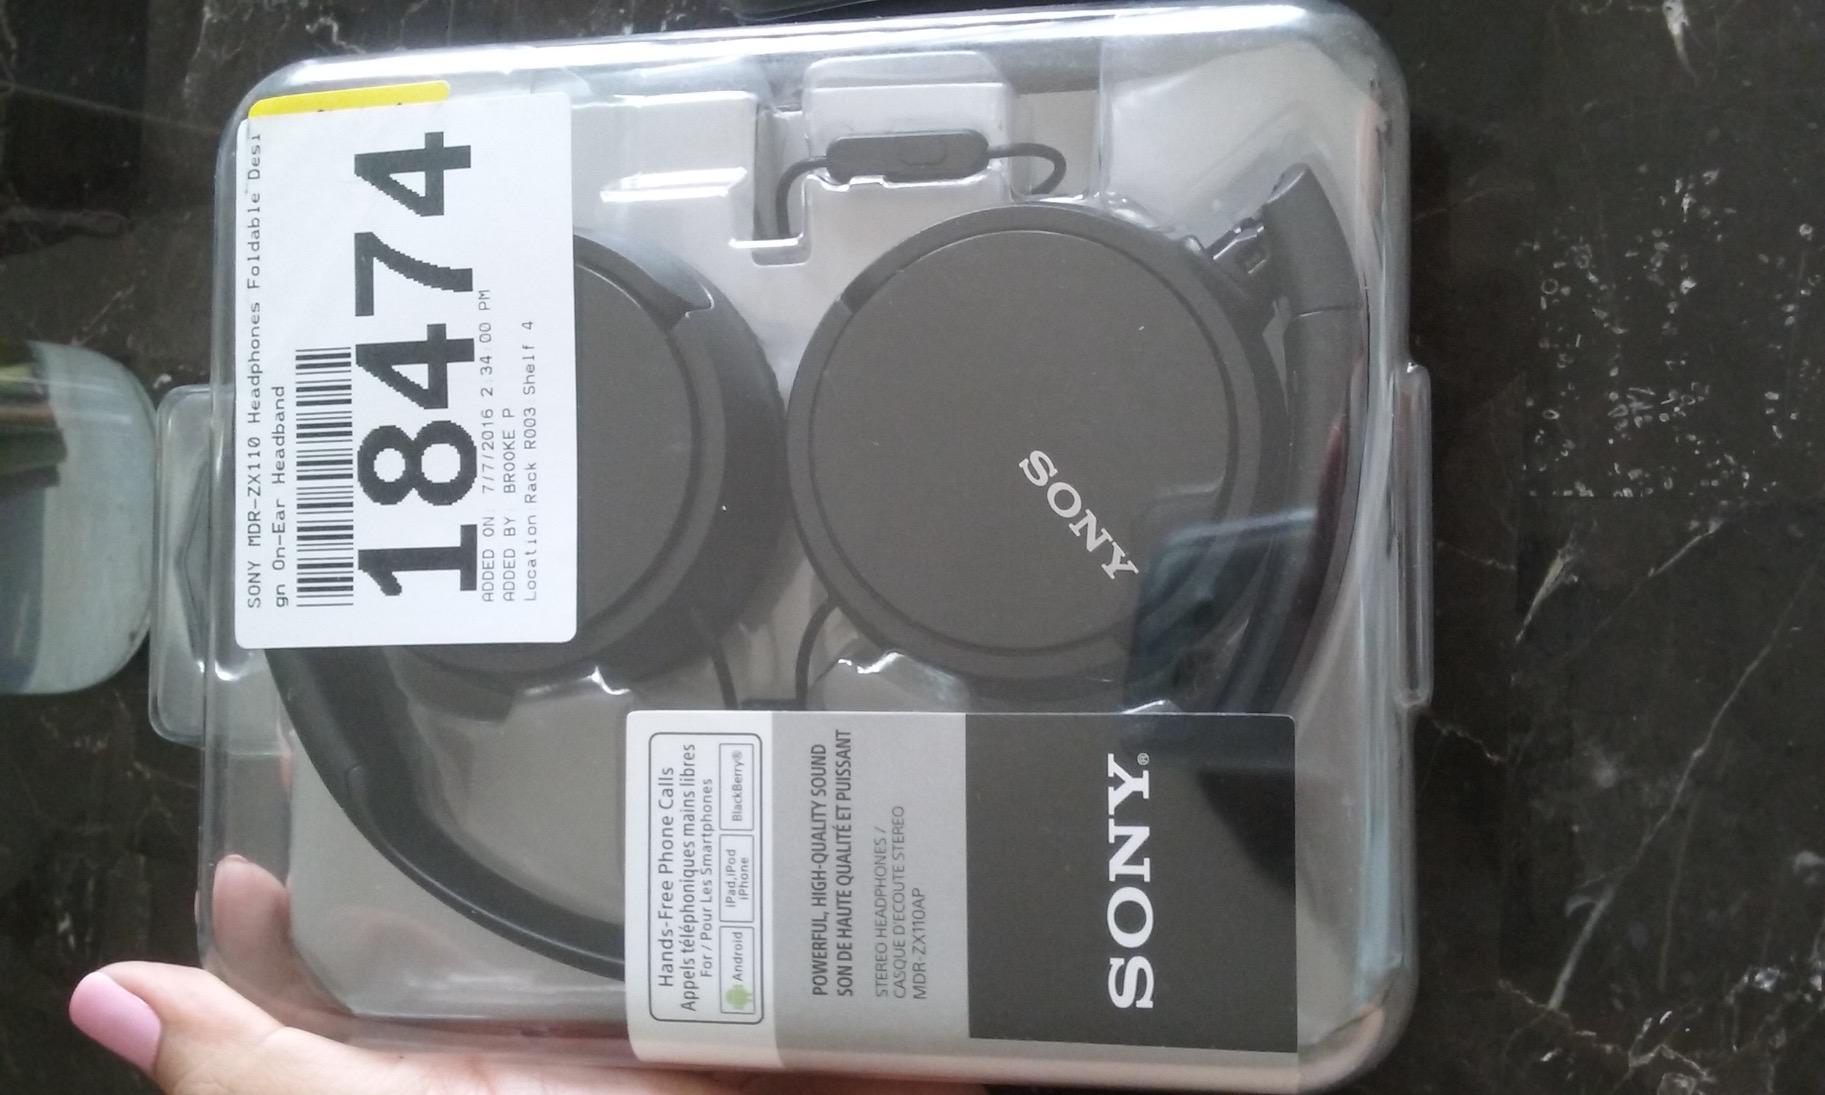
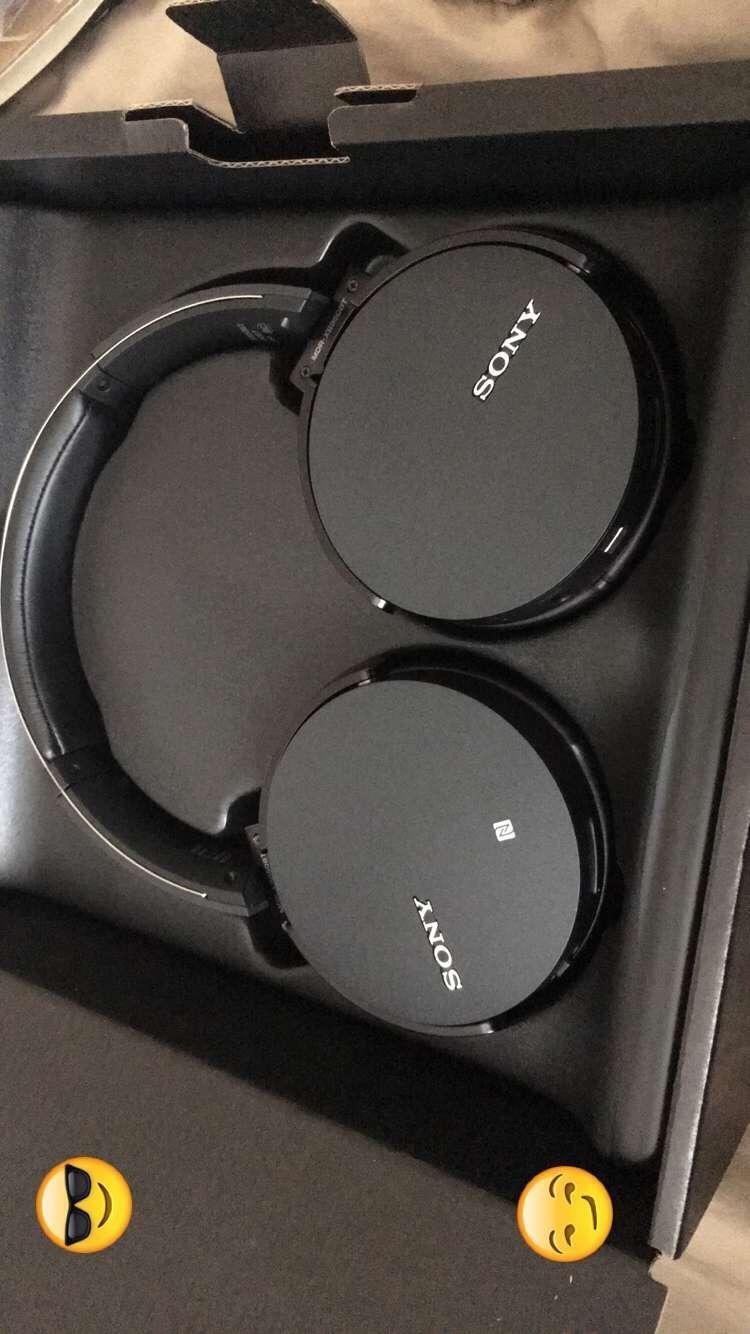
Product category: headphones
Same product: no